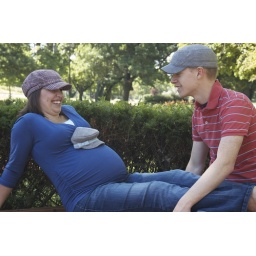
Had to break her in early with the cute little hat I found for her : 0 )